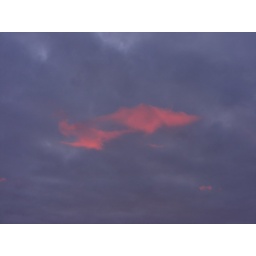
These pink clouds were by themselves with gray all around.